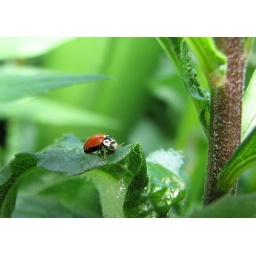
Solid red ladybird beetle with white marks above eyes